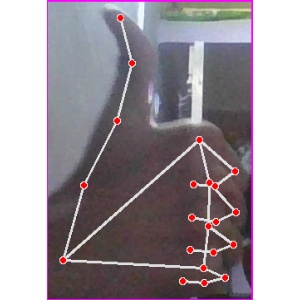
अक्षर: थ